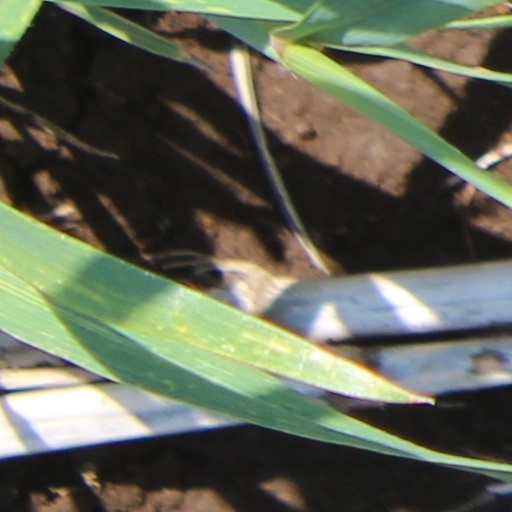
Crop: wheat